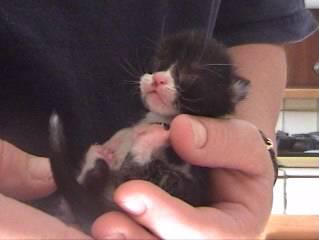
cat